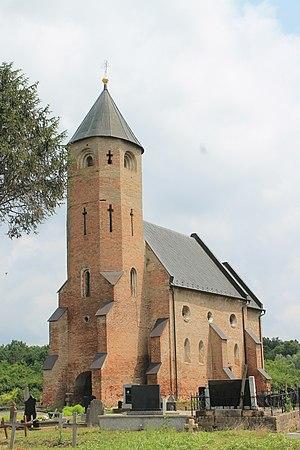
Les monuments culturels de grande importance sont les monuments de Serbie qui, par leur valeur, bénéficient d'un haut degré de protection.
L'église Sainte-Marie de Morović est une église catholique située à Morović en Serbie, dans la municipalité de Šid et dans la province de Voïvodine. Elle est inscrite sur la liste des monuments culturels de grande importance de la République de Serbie.
Morović est une localité de Serbie située dans la province autonome de Voïvodine. Elle fait partie de la municipalité de Šid dans le district de Syrmie. Au recensement de 2011, elle comptait 1 774 habitants.